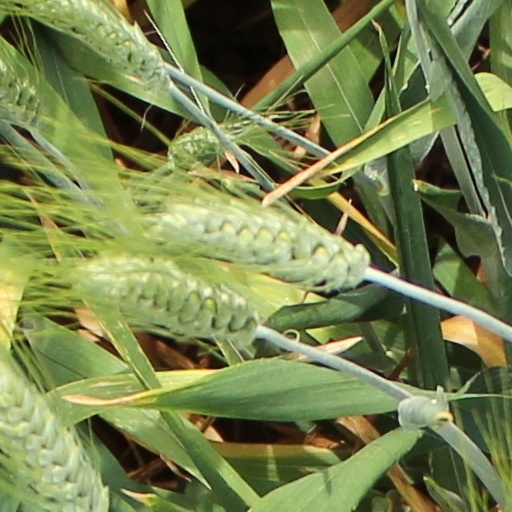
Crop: wheat